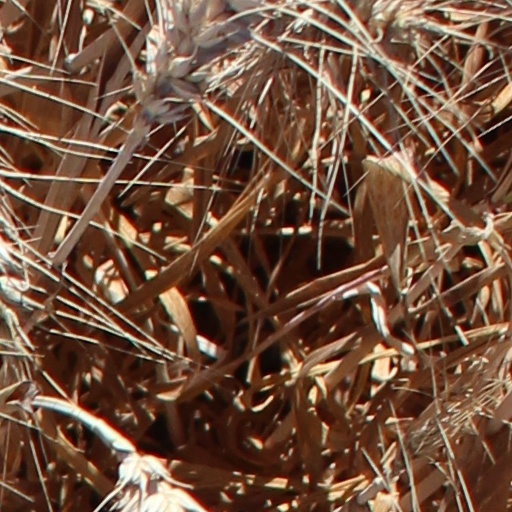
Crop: wheat